Mount Sharp

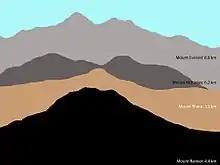
Comparison of "Mount Sharp (Aeolis Mons)" to the sizes of three large mountains on Earth.

Aeolis Mons is high, about the same height as Mons Huygens, the tallest lunar mountain, and taller than Mons Hadley visited by Apollo 15. The tallest mountain known in the Solar System is in Rheasilvia crater on the asteroid Vesta, which contains a central mound that rises high; Olympus Mons on Mars is nearly the same height, at high.